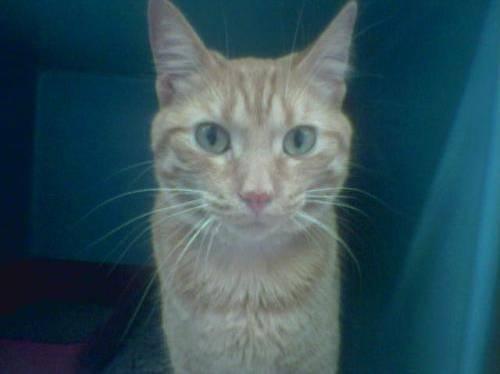
cat